Clavier-Übung III

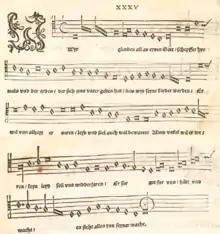
"Wir glauben" in the 1524 hymnbook of Luther and Walter

The "manualiter" fughetta in E minor is both the shortest movement in "Clavier-Übung III" and the exact midpoint of the collection. The subject paraphrases the first line of the chorale; the two-bar passage later in the movement leading to two dramatic diminished seventh chords is constructed over the second chorale line. Although not strictly a French ouverture, the movement does incorporate elements of that style, in particular the dotted rhythms. Here Bach follows his custom of beginning the second half of a major collection with a French-style movement (as in the other three "Clavier-Übung" volumes, in both volumes of "Das Wohltemperierte Clavier", in the early manuscript version of "Die Kunst der Fuge" and in the group of five numbered canons in the "Musikalisches Opfer"). It also complements the preceding chorale prelude by following an Italian style with a contrasting French one. Although still evidently written for organ, in style it most resembles the Gigue for harpsichord from the first French Suite in D minor BWV 812.